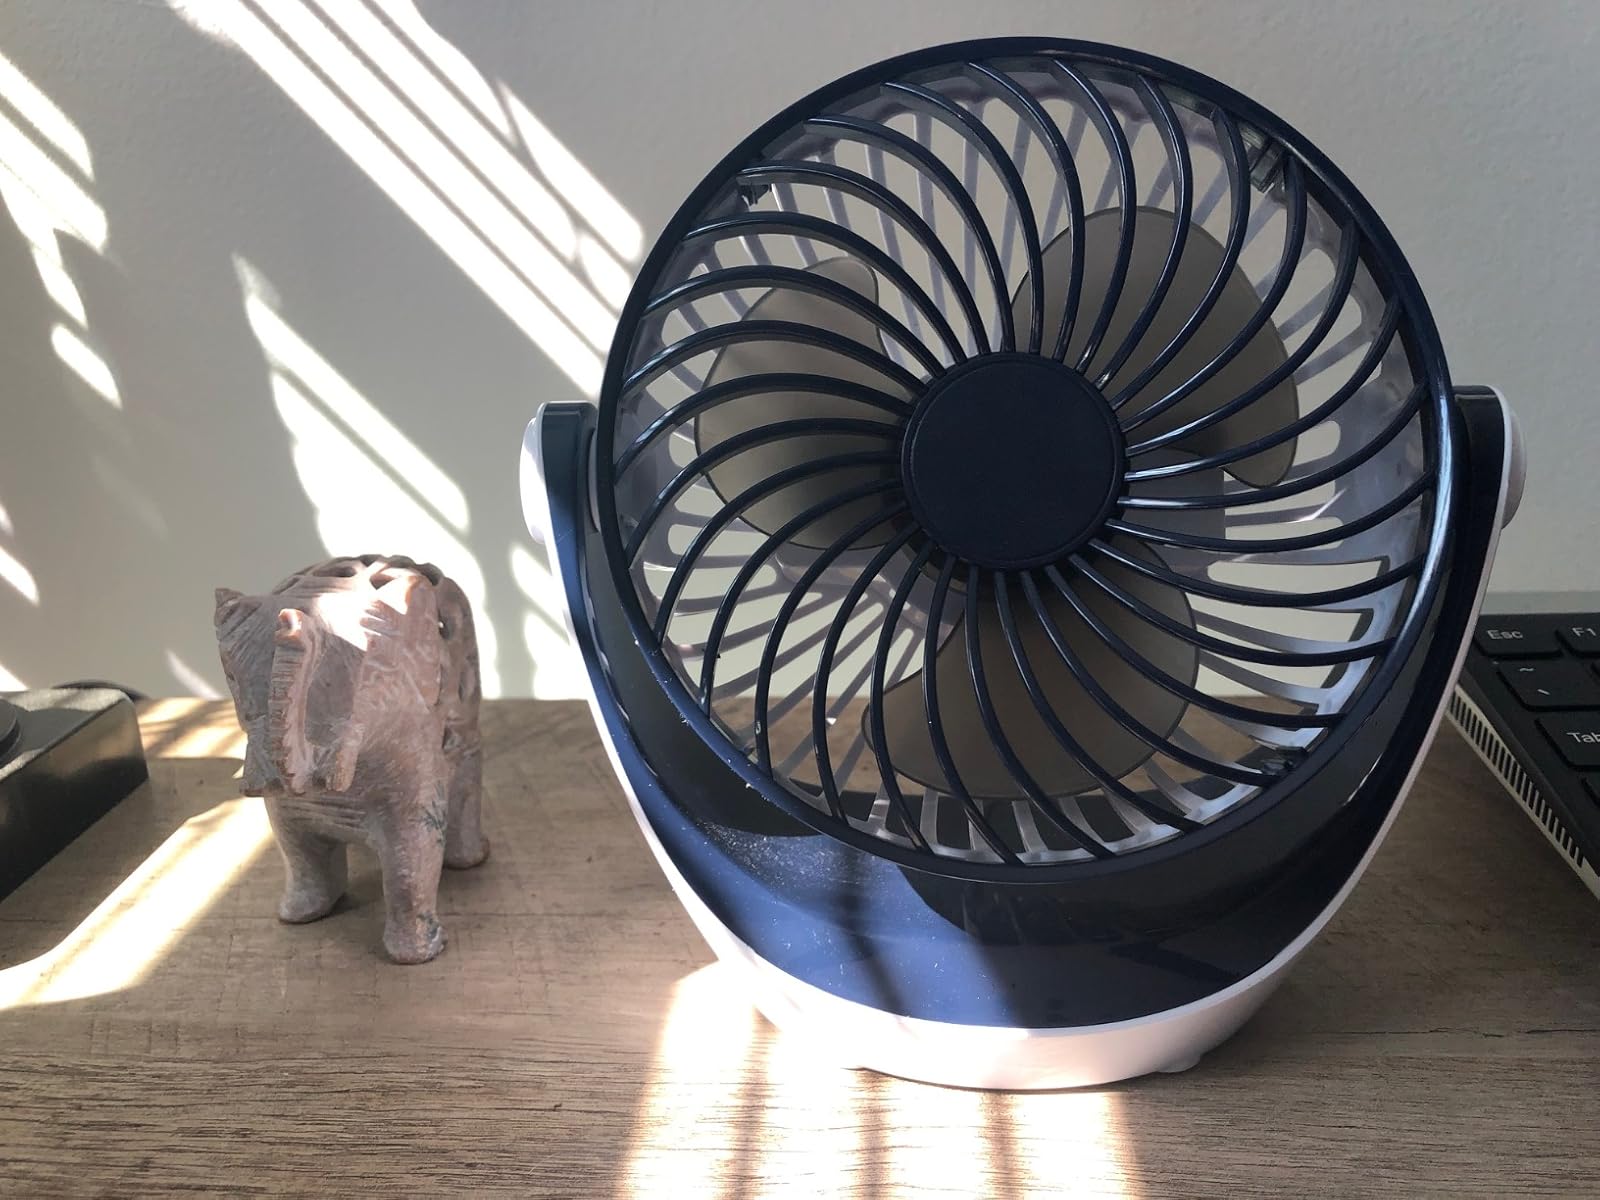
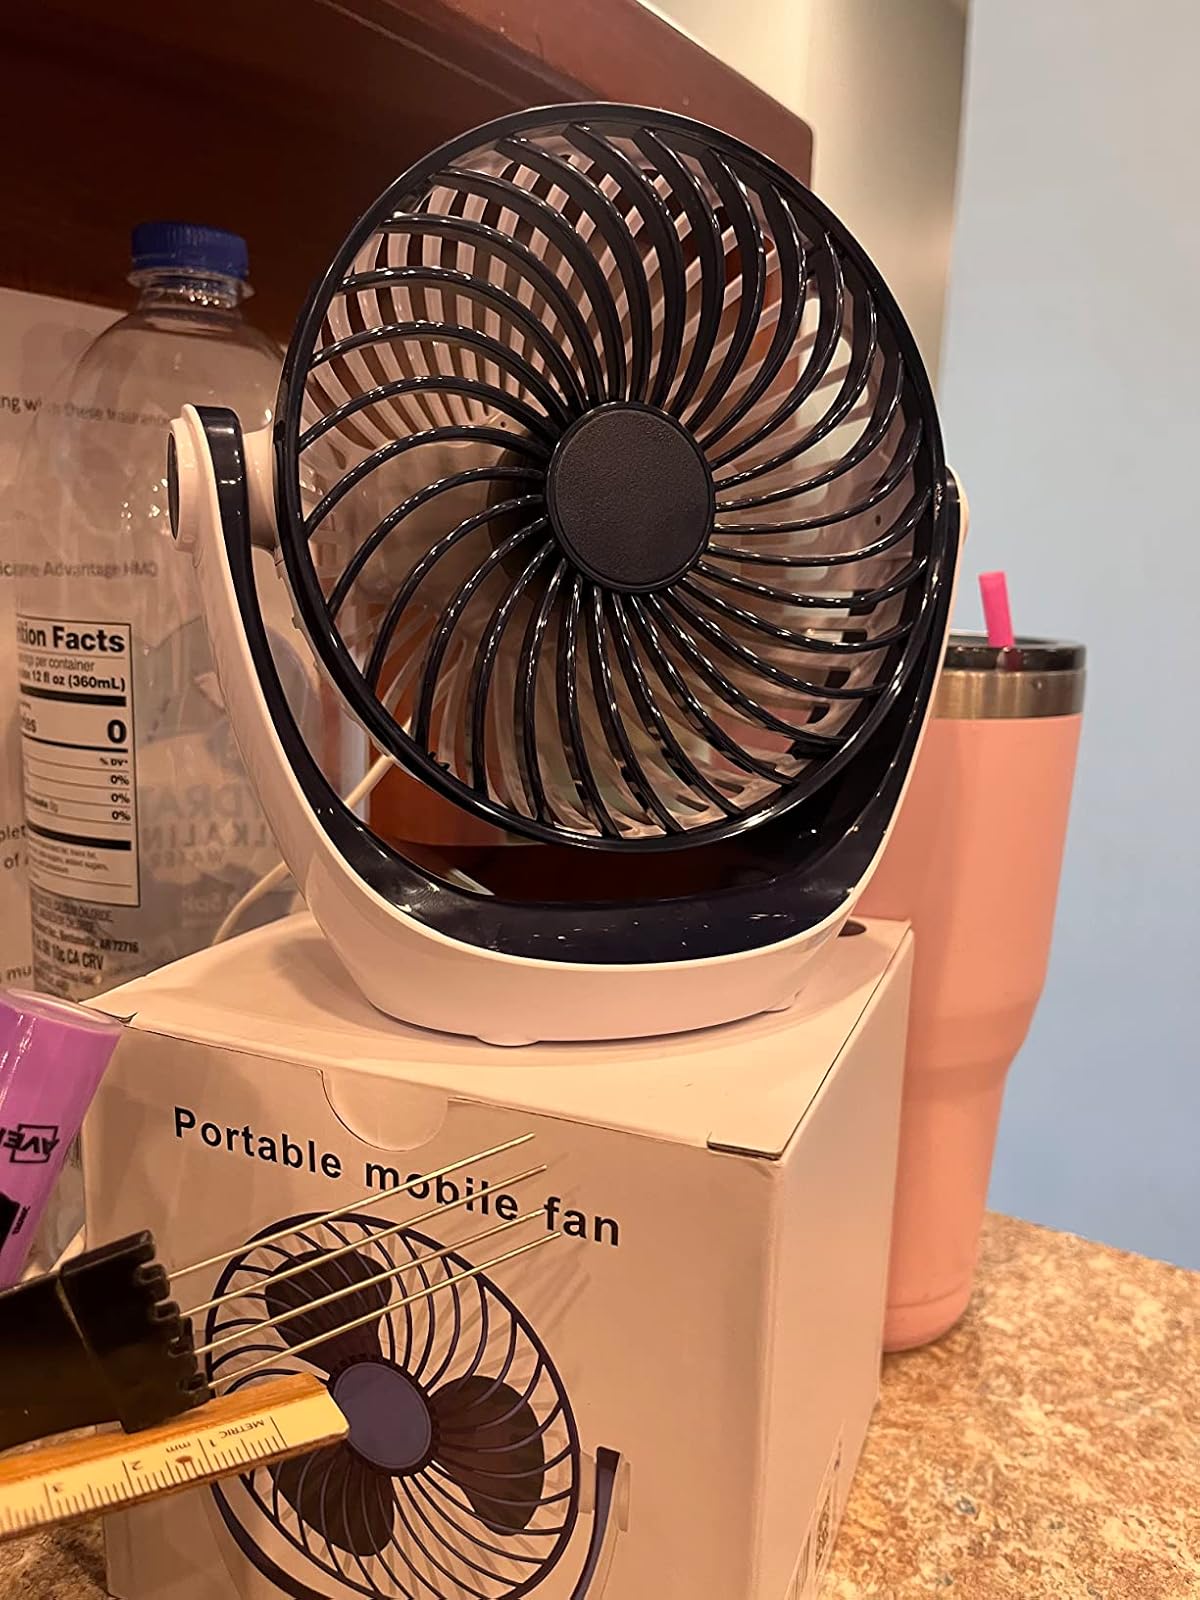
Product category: fan
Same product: yes